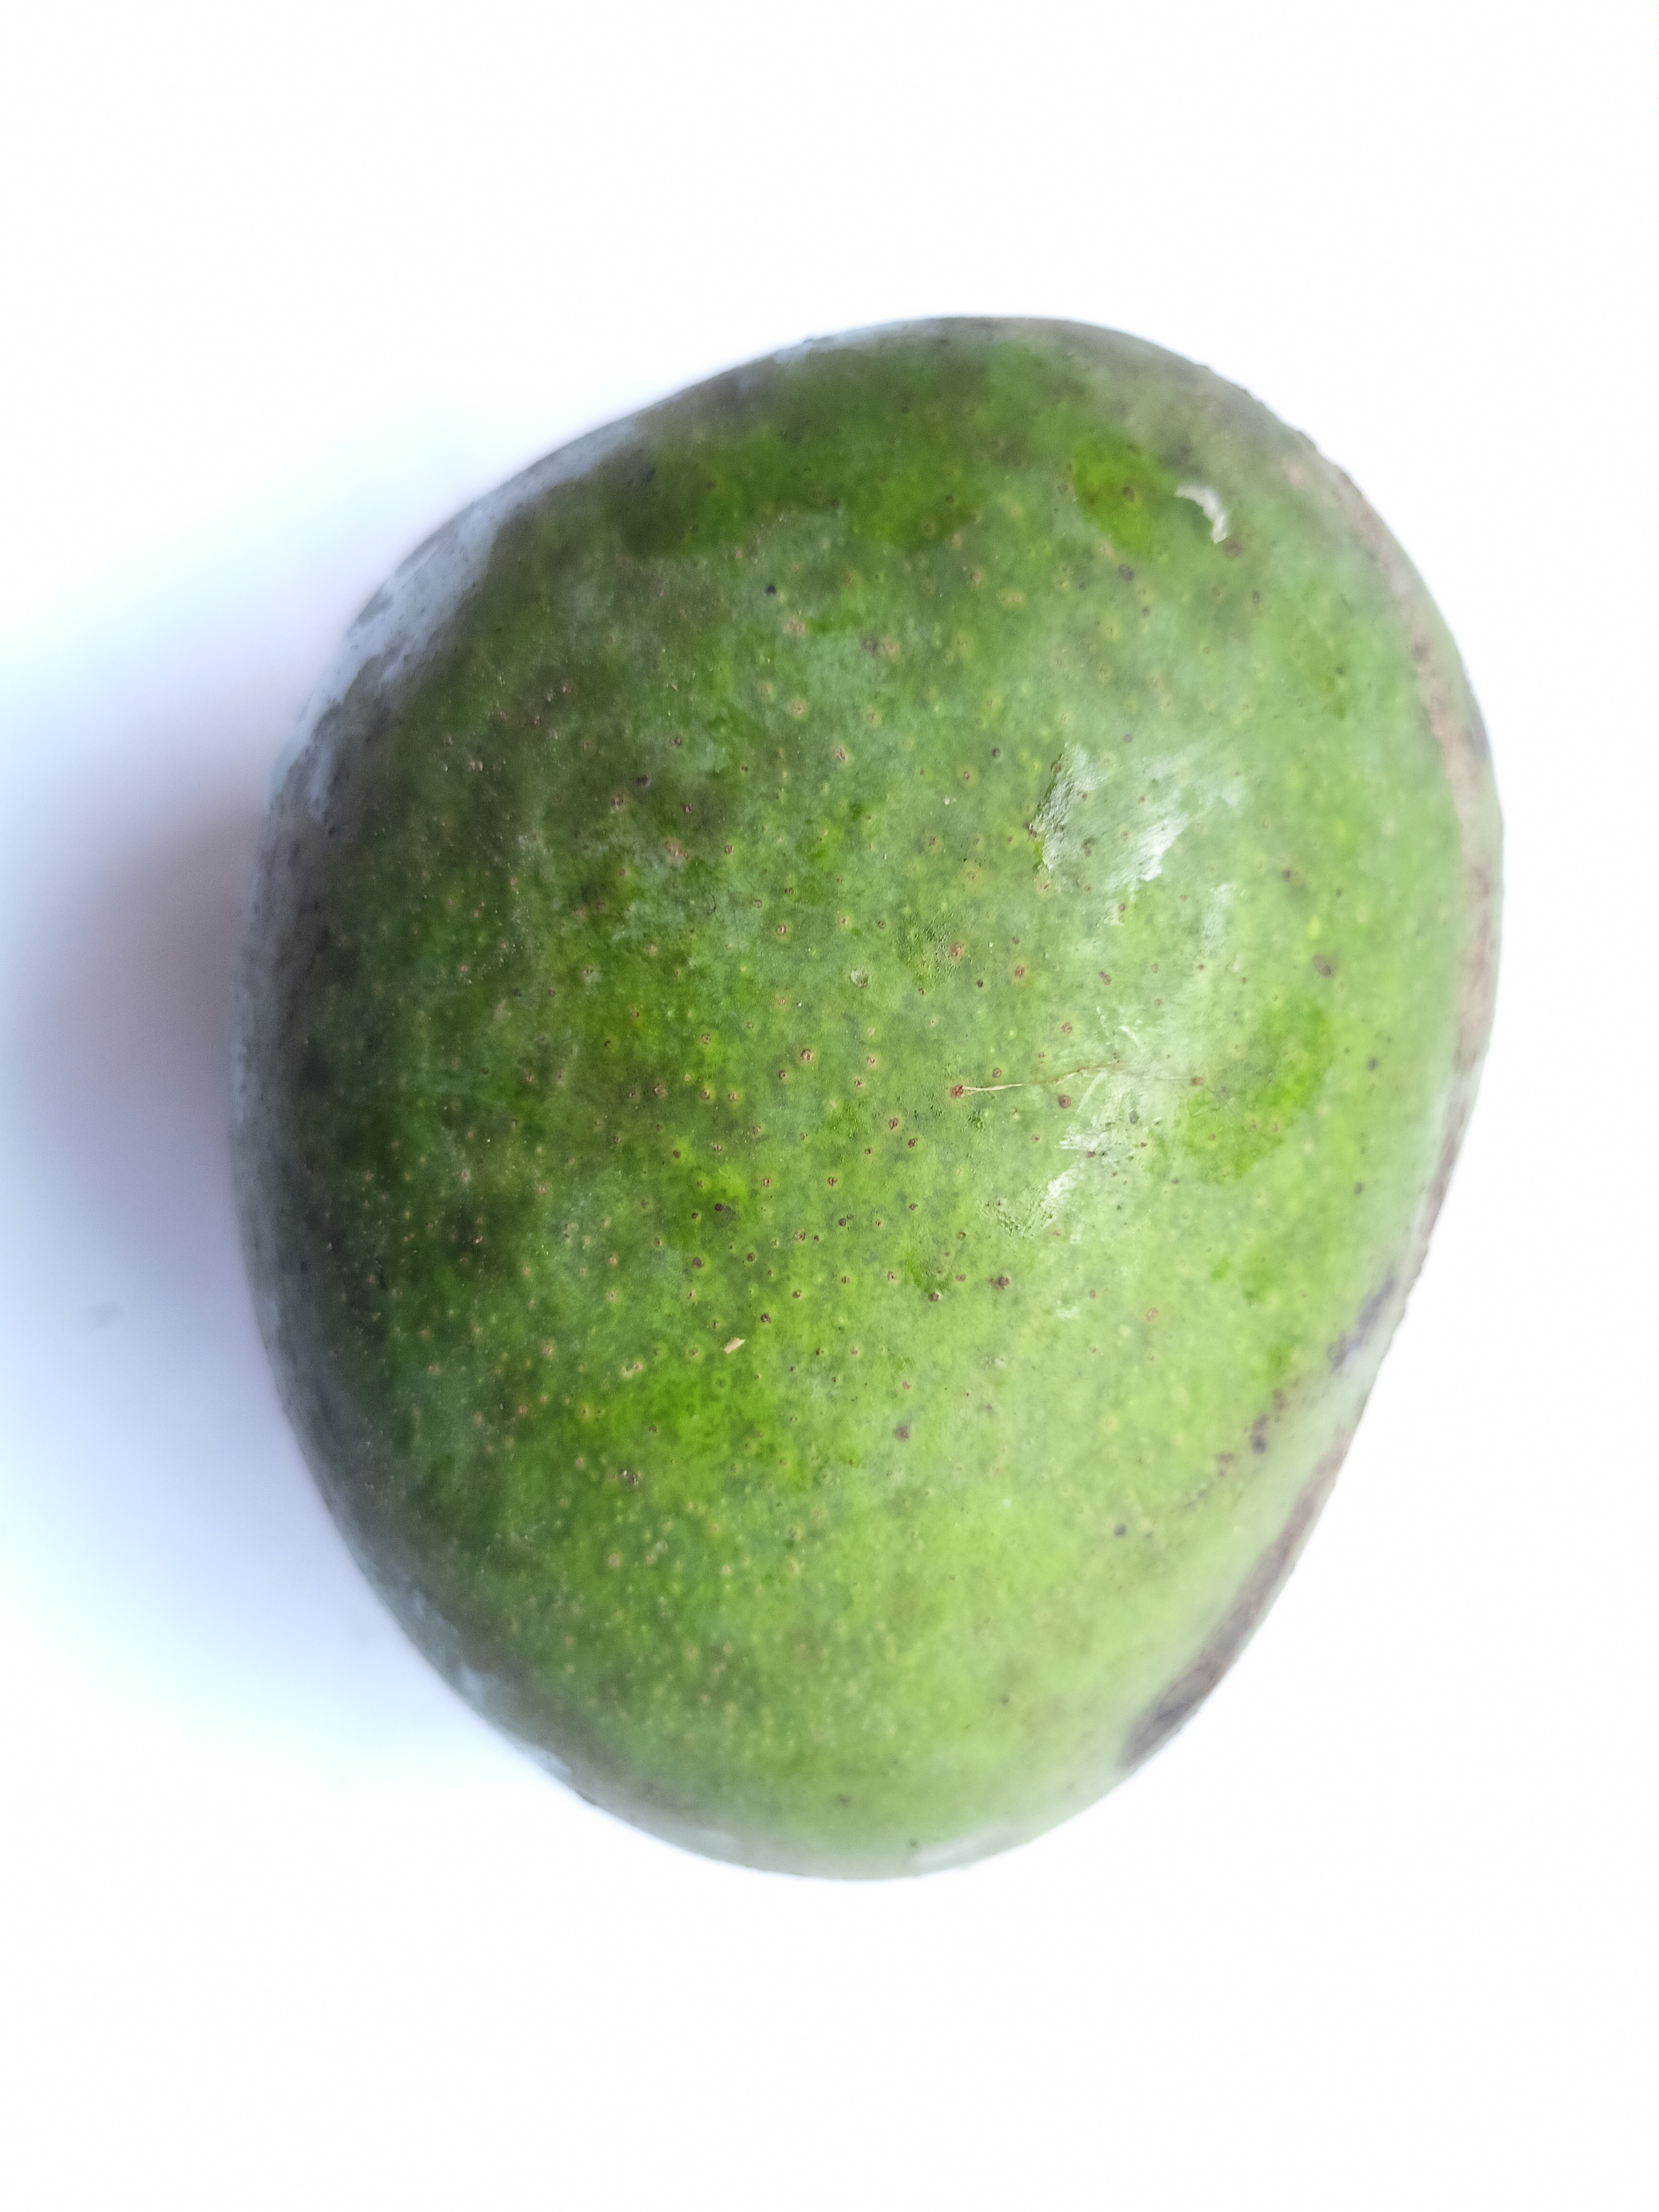
Mango variety: Khrishapat